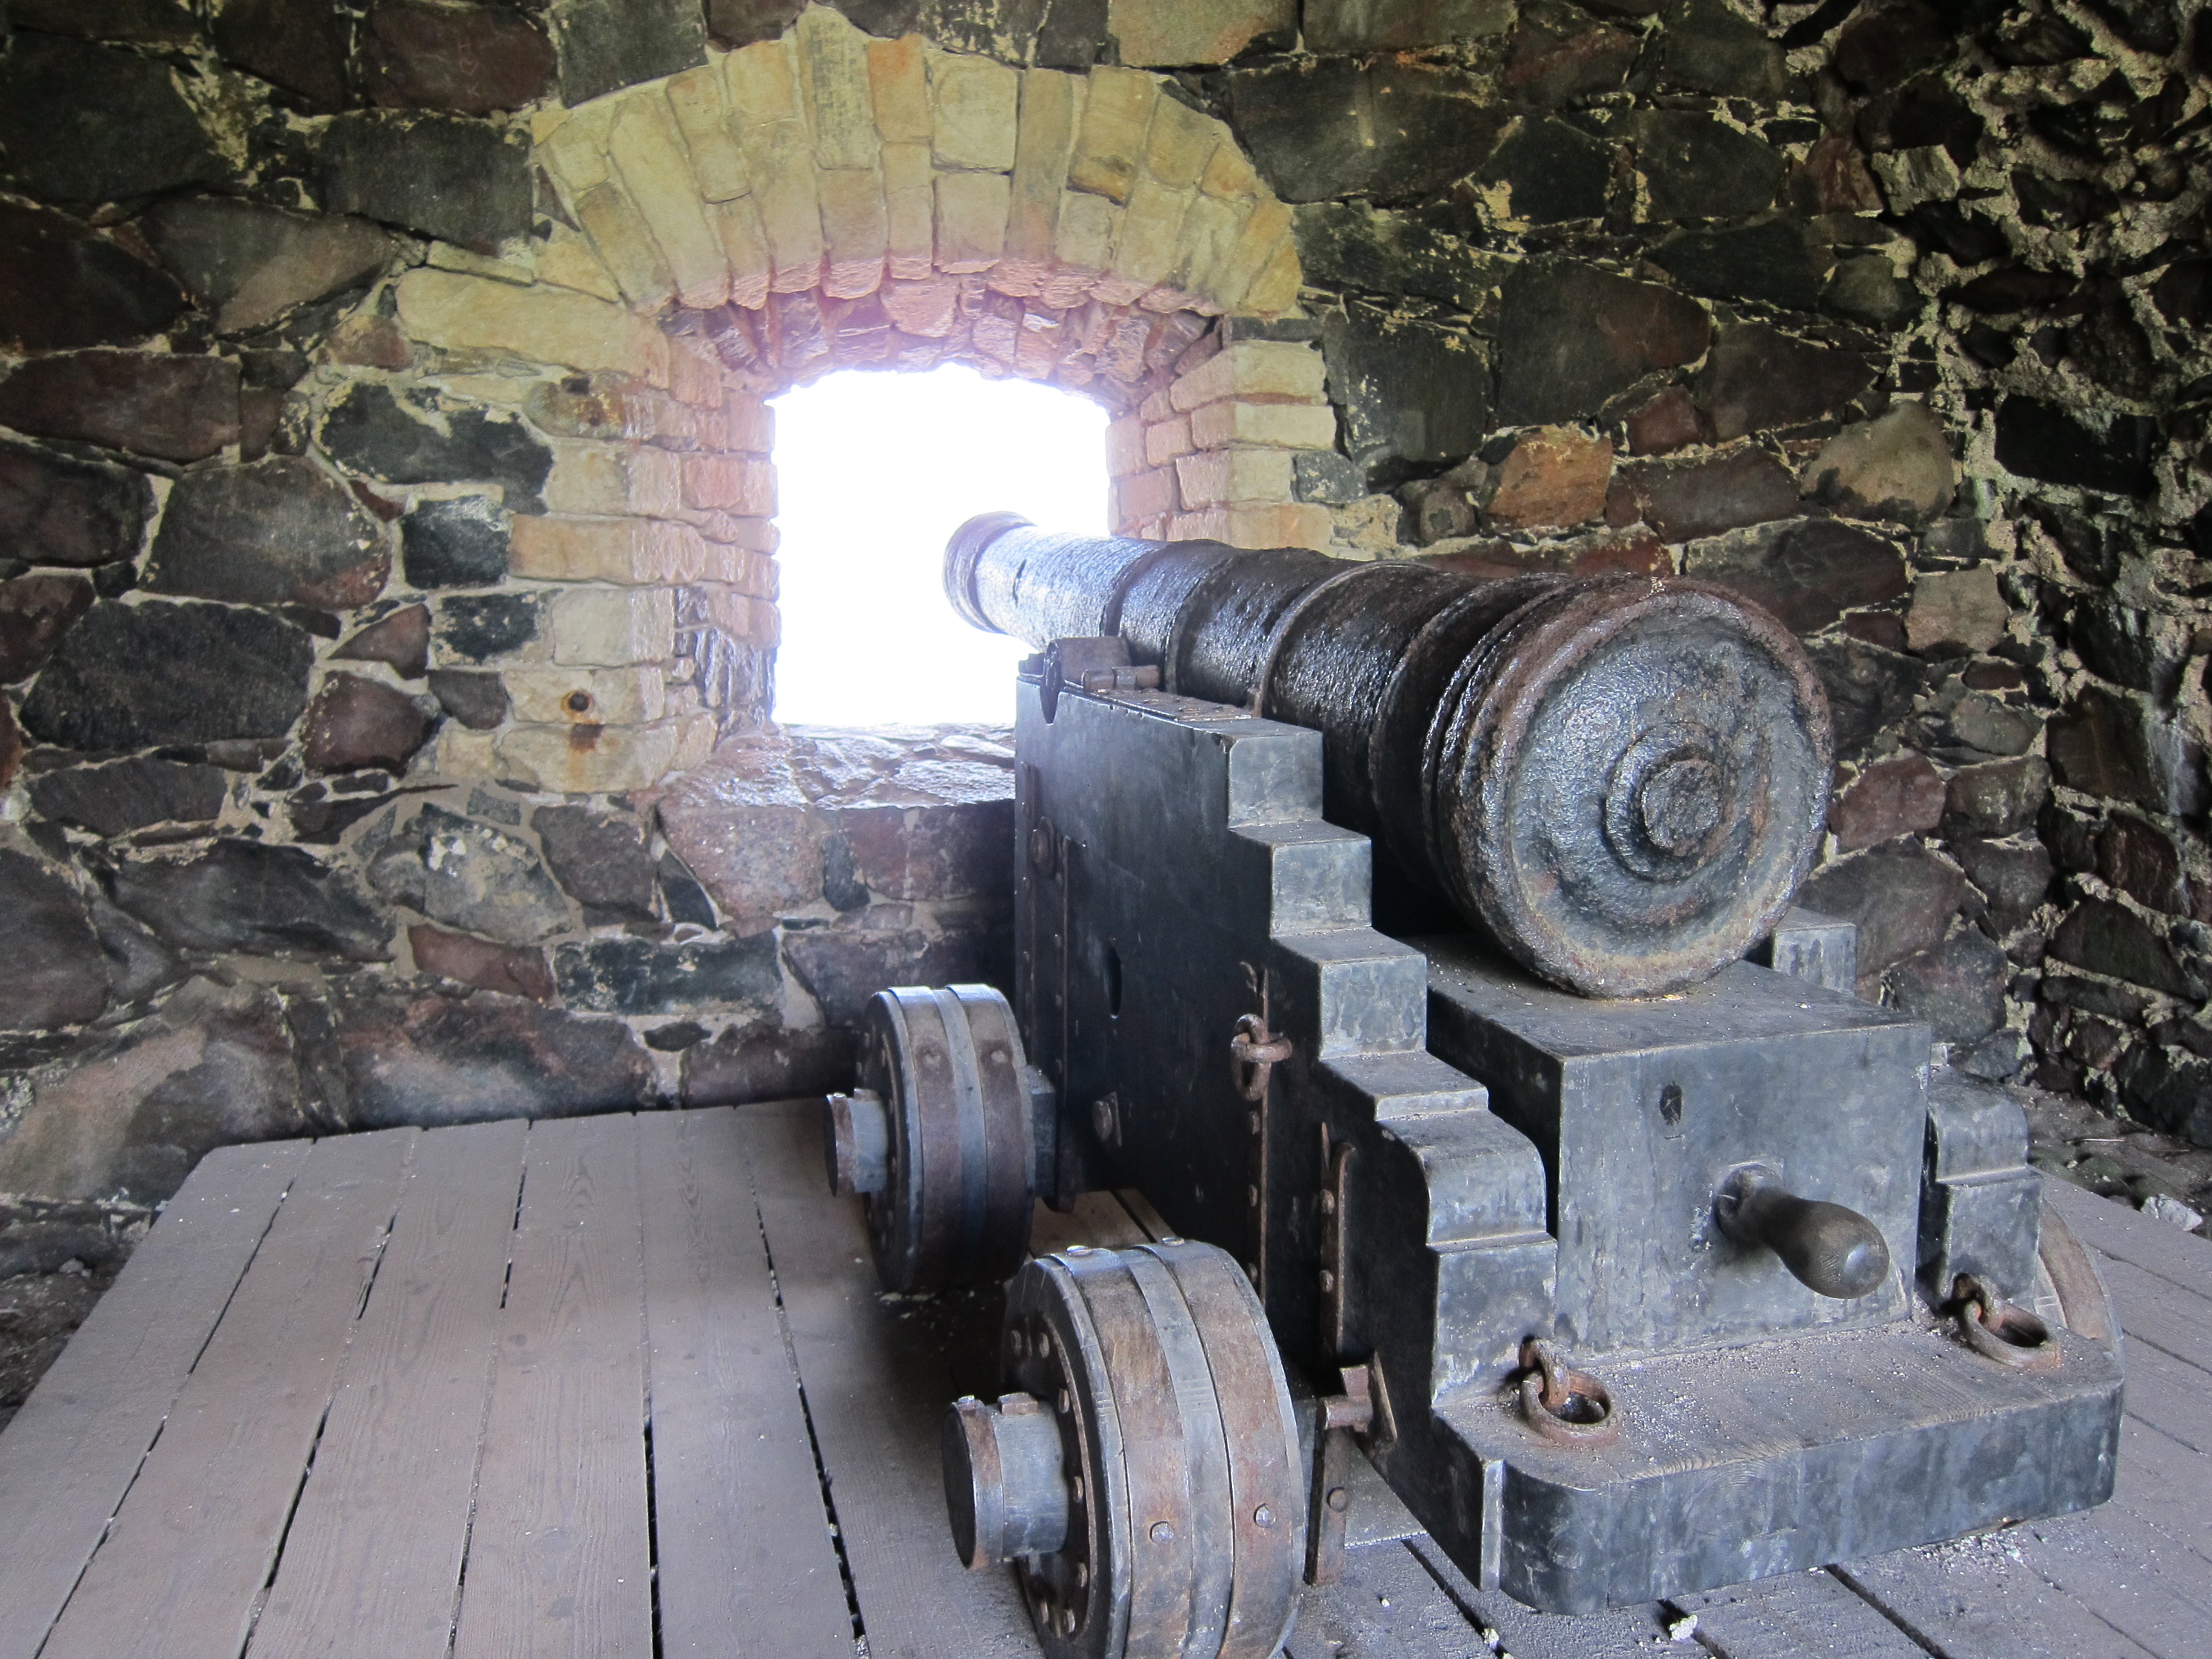
wood, wheel, fortress, gun, embrasure, man made object, machine tool